Protestant Church of the Augsburg Confession of Alsace and Lorraine

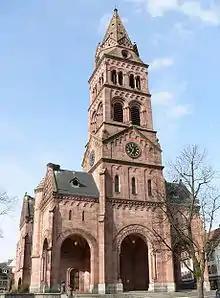
Lutheran Church in Munster

In 1800 220,000 Lutherans in Alsace and the territory of Belfort accounted for one third of the population, and lived mostly in ancient free cities such as Munster, Colmar in Alsace, and Wissembourg, but mainly in Strasbourg where 25,000 out of the 38,000 inhabitants were Protestants, mostly Lutherans. There were 160 Lutheran parishes and over 200 active pastors.